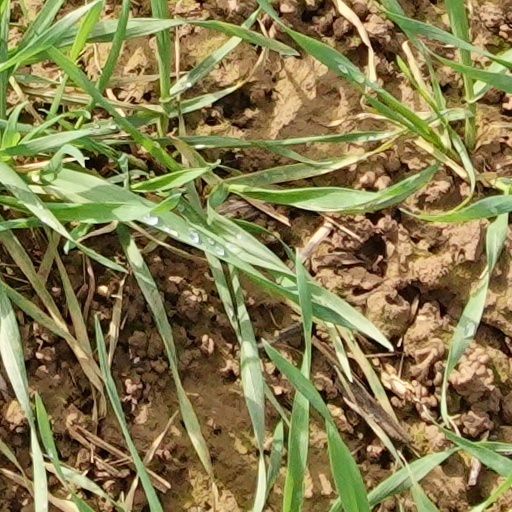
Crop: wheat